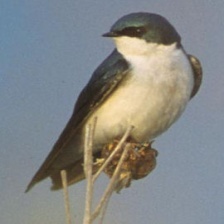
Species: TREE SWALLOW
Scientific name: TACHYCINETA BICOLOR